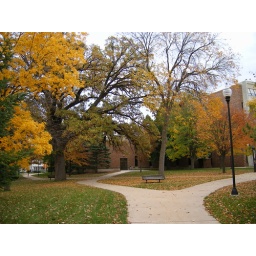
This is the wooded area just behind my office building (seen in the background) on campus.